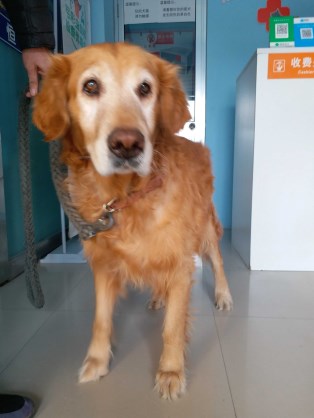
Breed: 5355-n000126-golden_retriever